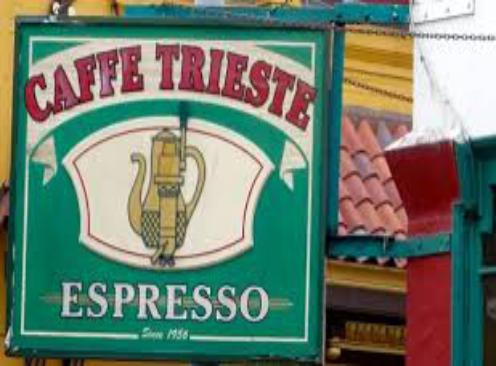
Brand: Caffe Trieste
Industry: Food